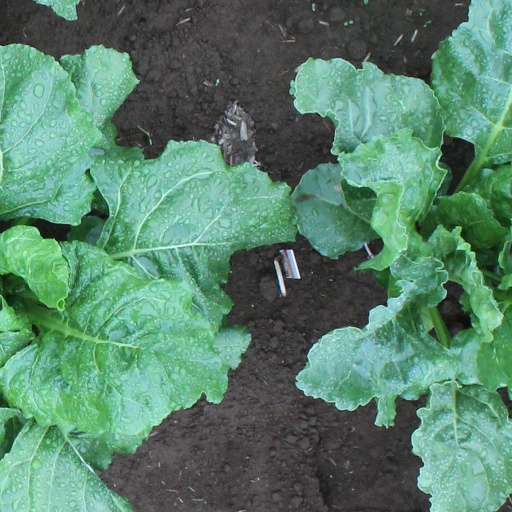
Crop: sugar beet